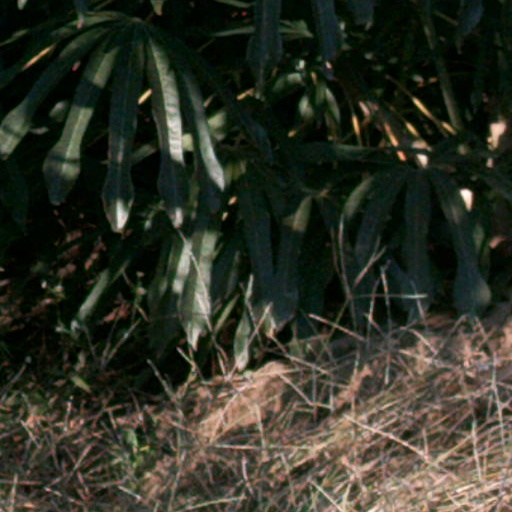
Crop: cassava